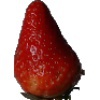
Label: Strawberry 1